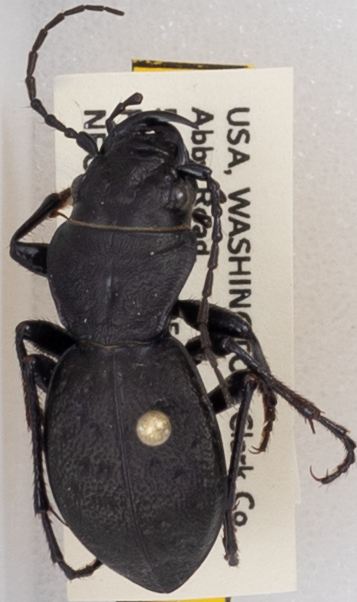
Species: Omus dejeanii
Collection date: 2019-07-23
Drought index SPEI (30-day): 0.51
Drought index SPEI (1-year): -2.09
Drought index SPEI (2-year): -2.09